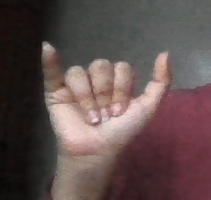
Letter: ya